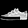
Label: Sneaker